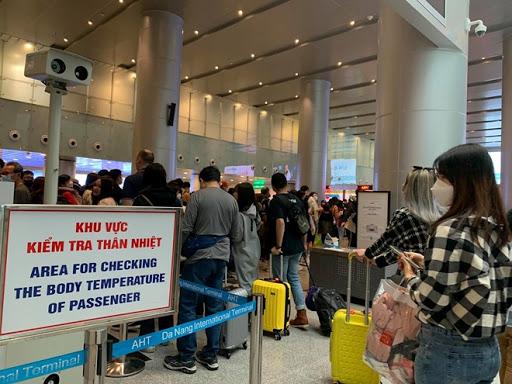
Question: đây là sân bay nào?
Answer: đây là sân bay đà nẵng